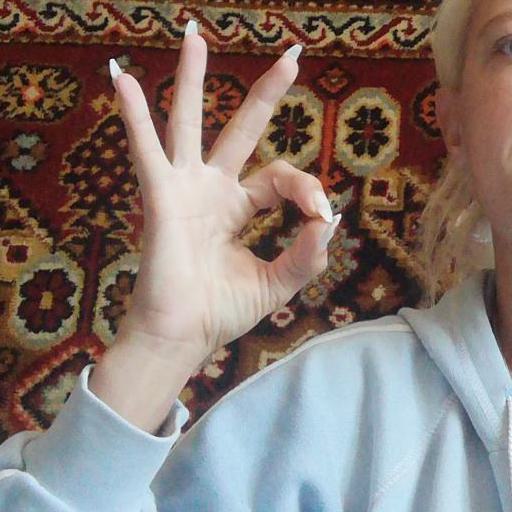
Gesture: ok